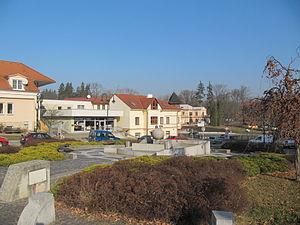
Slavičín est une ville du district de Zlín, dans la région de Zlín, en République tchèque. Sa population s'élevait à 6 537 habitants en 2018.